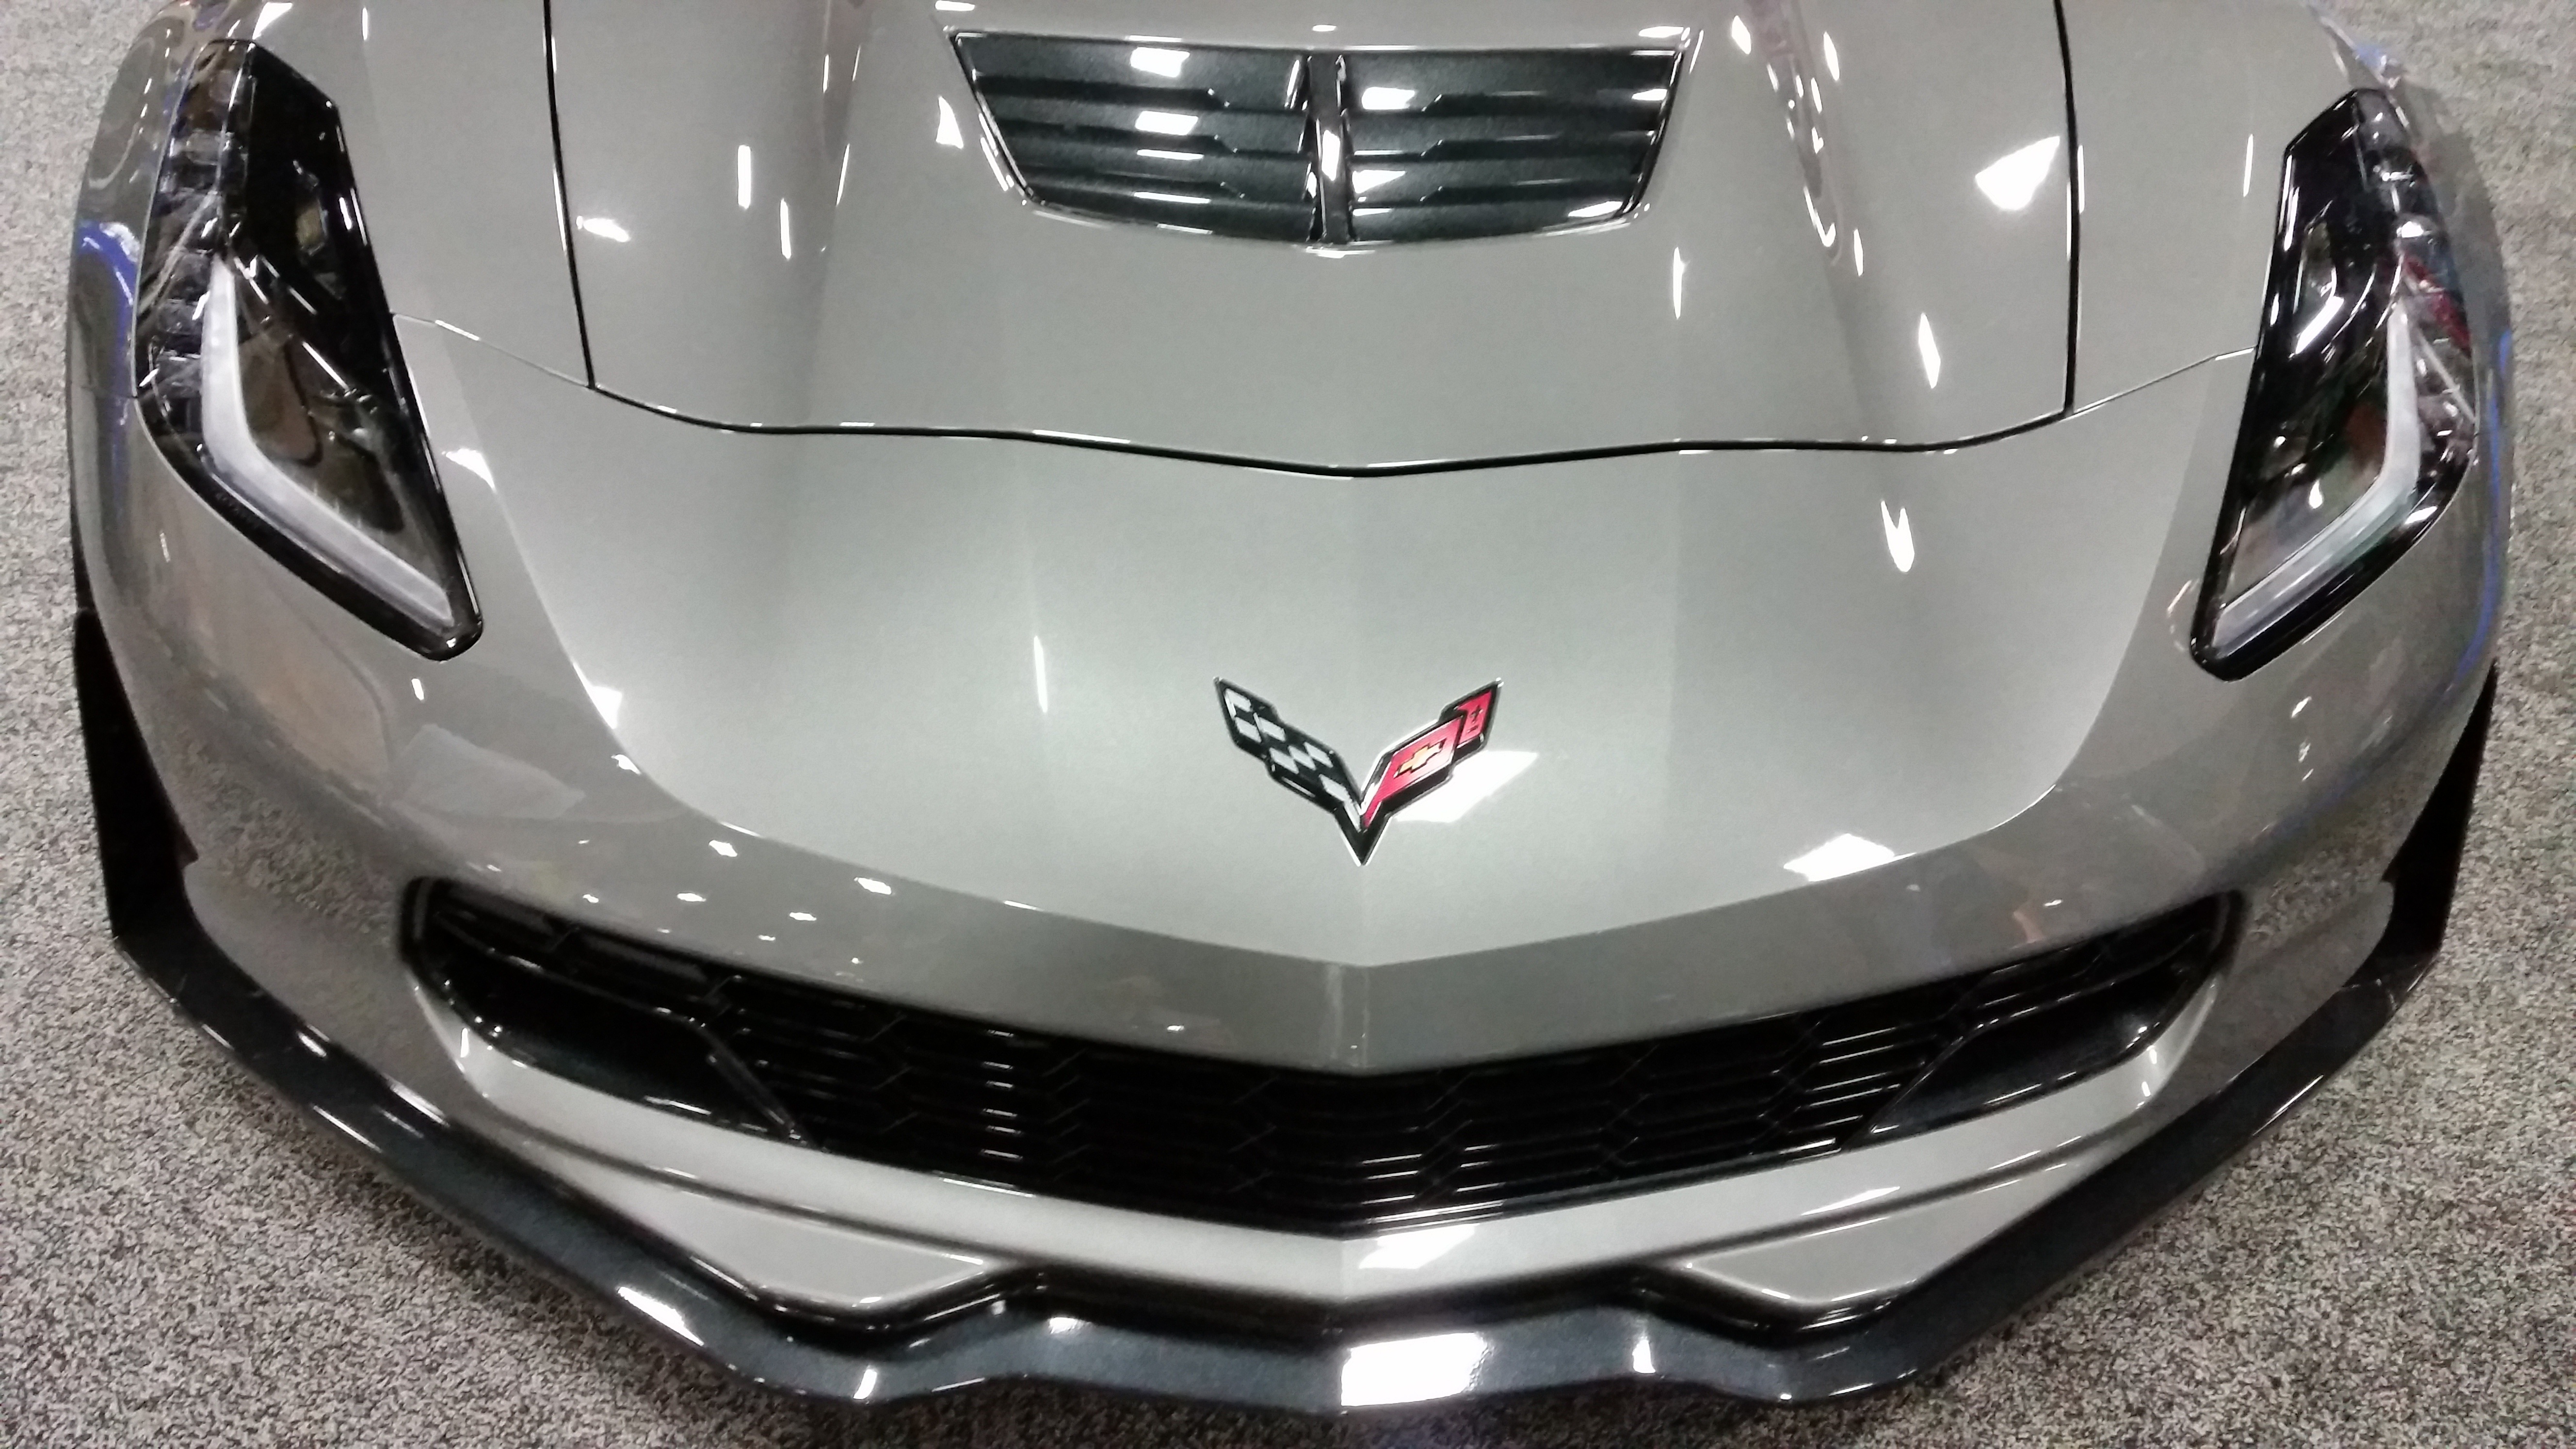
car, wheel, vehicle, show, auto, muscle, sports car, bumper, muscle car, race car, supercar, power, corvette, fast, strong, auto show, land vehicle, automobile make, automotive exterior, automotive design, luxury vehicle